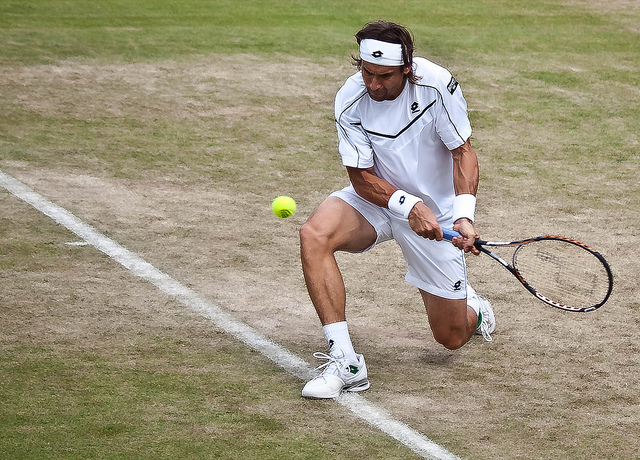
một nam vận động viên tennis đang bước tới trước để đánh bóng